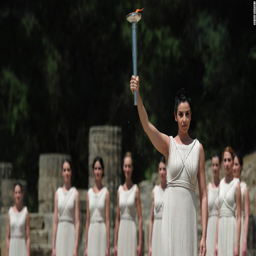
the flame was lit in the ruins .